History of Poland (1945–1989)

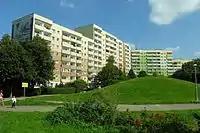
Apartment block residences built in People's Poland loom over the urban landscape of the entire country. In the past administratively distributed for permanent use, after 1989 most were sold to residents at discounted prices.

On 16 October 1978, Poland experienced what many Poles literally believed to be a miracle. Cardinal Karol Wojtyła, the archbishop of Kraków, was elected pope at the Vatican, taking the name John Paul II. The election of a Polish pope had an electrifying effect on what was at that time one of the last idiosyncratically Catholic countries in Europe. When John Paul toured Poland in June 1979, half a million people came to welcome him in Warsaw; in the next eight days, about ten million Poles attended the many outdoor masses he celebrated. John Paul clearly became the most important person in Poland, leaving the regime not so much opposed as ignored. Rather than calling for rebellion, John Paul encouraged the creation of an "alternative Poland" of social institutions independent of the government, so that when the next crisis came, the nation would present a united front.